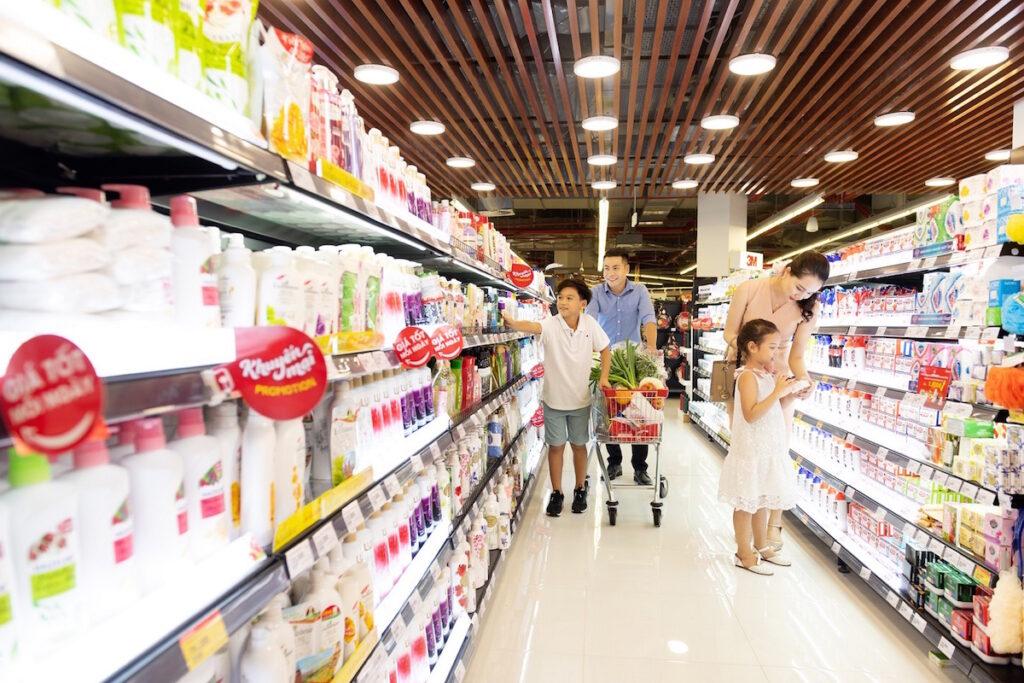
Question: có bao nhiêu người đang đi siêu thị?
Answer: có bốn người đang đi siêu thị